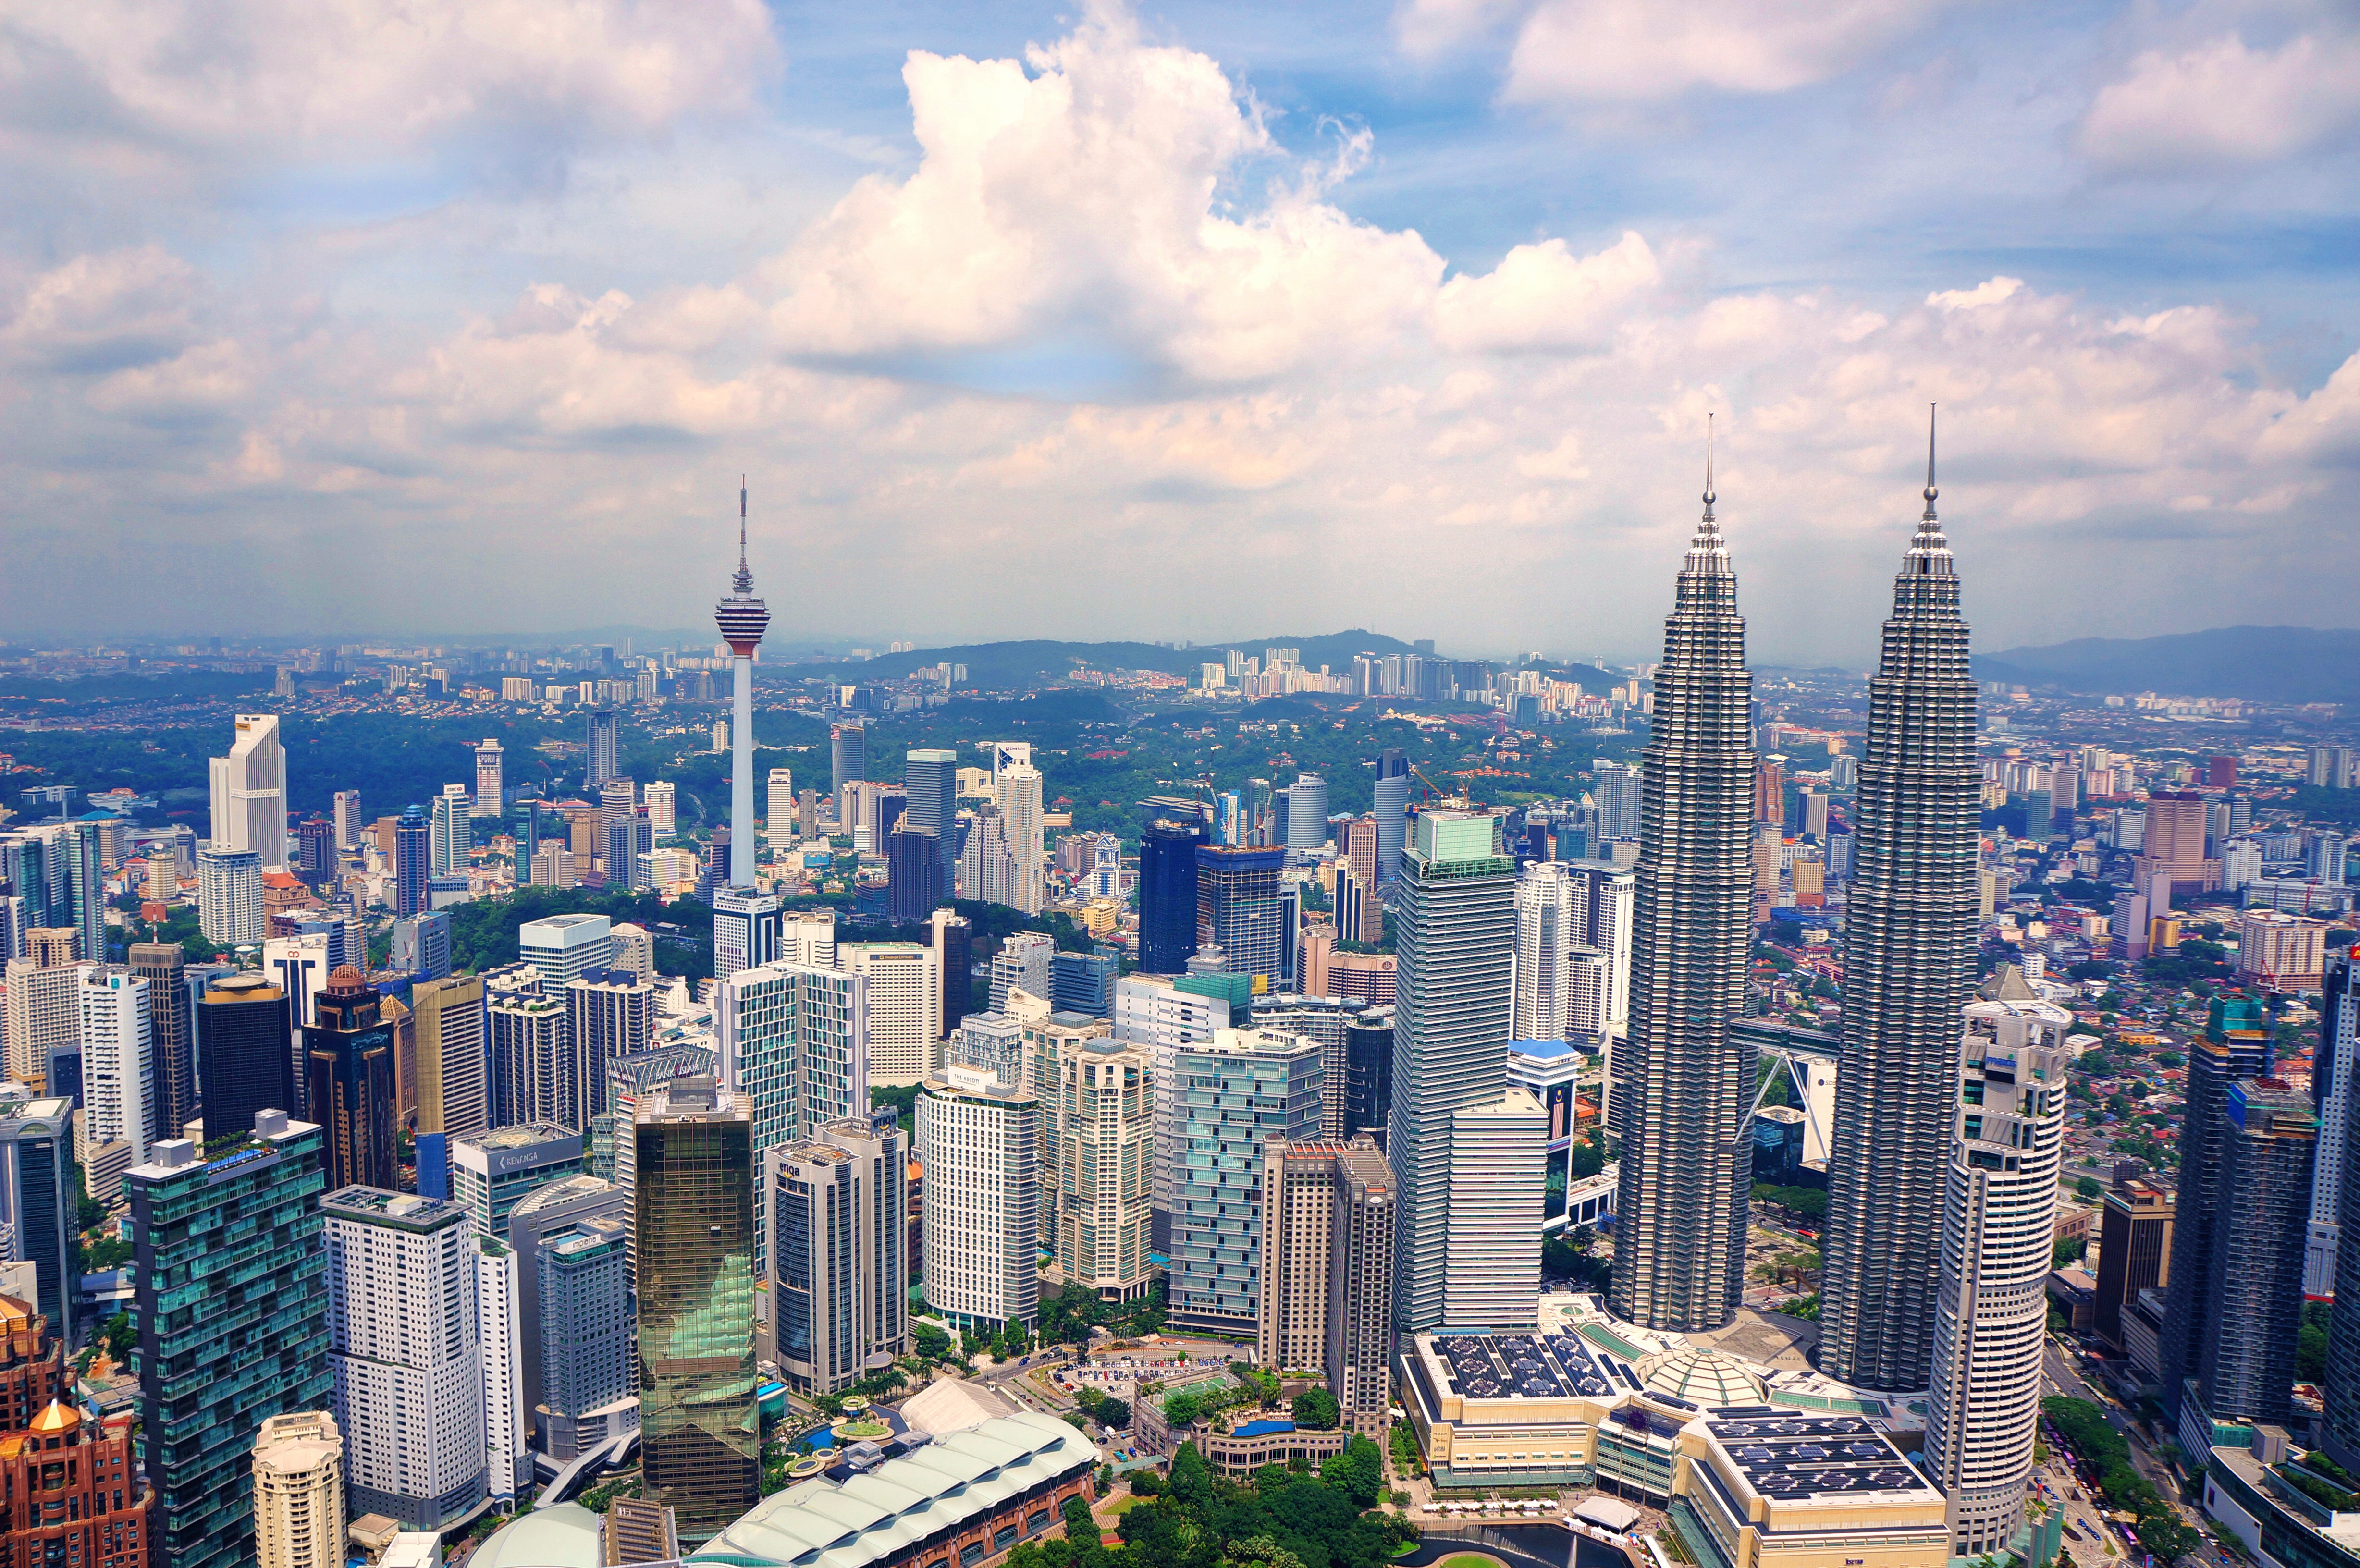
horizon, skyline, city, skyscraper, urban, cityscape, panorama, downtown, tower, landmark, tower block, buildings, kuala lumpur, malaysia, metropolis, neighbourhood, bird's eye view, aerial photography, high rises, urban area, residential area, geographical feature, human settlement, atmosphere of earth, metropolitan area